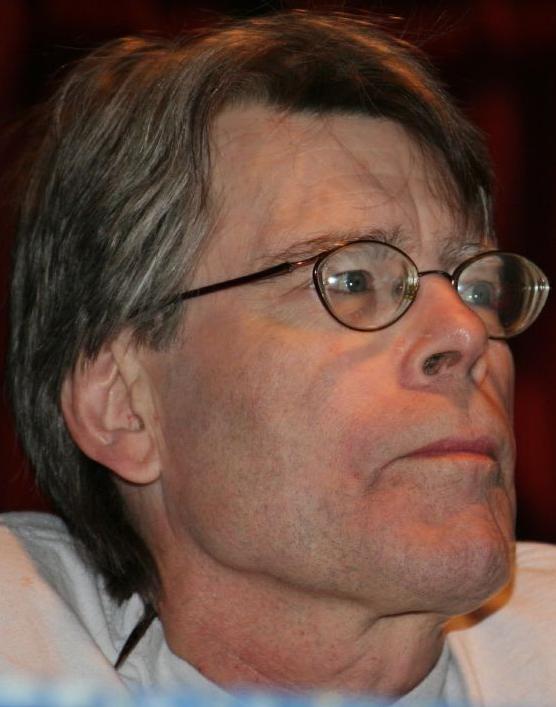
สตีเวน คิง

| name = สตีเฟน คิง
| image = Stephen King, Comicon.jpg
| imagesize = 150px
| pseudonym = ริชาร์ด บาคแมน, จอห์น สวิเทน
| birth_place = พอร์ตแลนด์ ,รัฐเมน, สหรัฐอเมริกา
| occupation = นักเขียนนวนิยาย, นักเขียนเรื่องสั้น, นักเขียนบทภาพยนตร์, คอลัมนิสต์, นักแสดง, ผู้อำนวยการสร้าง, ผู้กำกับภาพยนตร์
| father = โดนัลด์ เอ็ดวิน คิง
| mother = เนลลี่ รูธ พิวส์บิวรี่ คิง
| genre = นิยายวิทยาศาสตร์, สยองขวัญ, แฟนตาซี, ดราม่าชีวิต
| debut_works = "Carrie" (พ.ศ. 2517)
| signature = Stephen King Signature.svg
สตีเฟน เอ็ดวิน คิง () เป็นนักเขียนนิยายเขย่าขวัญ ชาวอเมริกัน เกิดวันที่ 21 กันยายน พ.ศ. 2490 เคยใช้นามปากกาว่า "ริชาร์ด บาร์คแมน" (Richard Bachman) และ "จอห์น สวิเธน" (John Swithen) เขียนนวนิยายเรื่องแรกคือ "Carrie" ในปี พ.ศ. 2515 ตีพิมพ์โดยสำนักพิมพ์ Doubleday & Co. Biography Celeb State's Stephen King เรียกข้อมูลวันที่ 30-09-2550 มีนิยายของคิงถูกนำไปสร้างเป็นภาพยนตร์และบทละครโทรทัศน์ เช่น " 'Salem' s Lot", "It", "Misery", "Pet Sematary"
ในปี พ.ศ. 2546 มูลนิธิหนังสือแห่งชาติ (National Book Foundation) มอบรางวัล รางวัลหนังสือแห่งชาติ|"เหรียญสำหรับผู้มีผลงานทางวรรณกรรมอเมริกันอันดีเด่น" ให้แก่สตีเฟน คิง
== ประวัติ ==
สตีเฟน คิง เกิดเมื่อ 21 กันยายน พ.ศ. 2490 ที่เมืองพอร์ตแลนด์ ในรัฐเมน เป็นบุตรคนที่ 2 ของเอ็ดวิน คิง และ เนลลี รูธ พิลส์บูรี เขาเสียพ่อตั้งแต่วัยเด็ก ในปี พ.ศ. 2509 เขาได้เข้าเรียนในภาควิชาภาษาอังกฤษที่มหาวิทยาลัยเมน ที่เมืองออรอโน หลังจบการศึกษาเขาได้สอนวิชาภาษาอังกฤษในเมืองแฮมปเดน ในรัฐเมน
ด้านชีวิตส่วนตัว เขาสมรสกับทาบิธา คิง (นามกุลก่อนแต่งงาน: สปรูซ) เมื่อวันที่ 2 มกราคม พ.ศ. 2514 ทั้งคู่มีบุตรด้วยกัน 3 คนคือ นาโอมิ ราเชล คิง, โจ คิง และ โอเว่น คิง โดย 2 คนสุดท้ายนี้มีอาชีพเป็นนักเขียนเช่นเดียวกับบิดา-มารดาของพวกเขาเอง
ในปี พ.ศ. 2542 สตีเฟน คิงประสบอุบัติเหตุร้ายแรงด้วยการโดนรถชนระหว่างเดินออกกำลังกายตอนเช้าอยู่บนถนนใกล้บ้านในรัฐเมน เขาถูกนำตัวส่งโรงพยาบาลและเข้าทำการผ่าตัด ระหว่างการพักฟื้นร่างกาย จึงเขียนหนังสือชื่อ "On Writing" ซึ่งกล่าวถึงที่มาของการเขียนหนังสือ และแรงบันดาลใจที่ทำให้เขียนหนังสือหลาย ๆ เล่ม
== ผลงาน ==
=== นวนิยาย ===
* "Carrie" แปลในชื่อ แครี่
* Salem's Lot"
* "The Shining" แปลในชื่อ The Shining คืนนรก (วรรณวิภา) และ โรงแรมนรก (Beat)
* "The Stand" แปลในชื่อ The Stand
* "The Dead Zone"
* "Firestarter" แปลในชื่อ เผามันเลย
* "Cujo"
* "The Gunslinger"
* "Pet Sematary" แปลในชื่อ กลับจากป่าช้า
* "Christine"
* "Cycle of the Werewolf"
* "The Talisman"
* "The Eyes of the Dragon"
* "It" แปลในชื่อ อิท
* "The Dark Tower II: The Drawing of the Three"
* "Misery" แปลในชื่อ คลั่ง ขัง ฆ่า
* "The Tommyknockers" แปลในชื่อ Tommyknockers
* "The Dark Half"
* "The Dark Tower III: The Waste Lands"
* "Needful Things" แปลในชื่อ สู่ฝันสนธยา
* "Gerald's Game"
* "Dolores Claiborne"
* "Insomnia"
* "Rose Madder"
* "Desperation" แปลในชื่อ Desperation
* "The Green Mile"
* "The Dark Tower IV: Wizard and Glass"
* "Bag of Bones"
* "The Girl Who Loved Tom Gordon"
* "Black House"
* "Dreamcatcher"
* "From a Buick 8"
* "The Dark Tower V: Wolves of the Calla"
* "The Dark Tower VI: The Song of Susannah"
* "The Dark Tower VII: Dark Tower"
* "The Colorado Kid"
* "Lisey's Story"
* "Cell"
* "Duma Key"
* "Under the Dome"
* "11/22/63" แปลในชื่อ 11/22/63 วันสังหาร
* "The Dark Tower: The Wind Through the Keyhole"
* "Doctor Sleep" แปลในชื่อ ลางนรก
* "Joyland" แปลในชื่อ Joyland
* "Mr. Mercedes" แปลในชื่อ มิสเตอร์เมอร์เซเดส
* "Revival" แปลในชื่อ ฟื้นคืน
* "Finders Keepers" แปลในชื่อ ใครดีใครได้
* "End of Watch" แปลในชื่อ อวสาน
* "The Outsider" แปลในชื่อ คนนอก
* "Elevation" แปลในชื่อ น้ำหนักสุดท้ายของสกอตต์ แครีย์
* "The Institute" แปลในชื่อ โค่นล้ม
* "Later" แปลในชื่อ และแล้วมันก็มา
* "If it beeds" แปลในชื่อ เมื่อเลือดไหลหลั่ง
* "Rage"
* "The Long Walk"
* "Roadwork"
* "The Running Man"
* "Thinner แปลในชื่อ สาปสยองยิปซี"
* "The Regulators"
* "Blaze"
* "Night Shift"
* "Different Season" แปลในชื่อ เรื่องเล่าต่างฤดู
* "The Body"
* "Rita Hayworth and Shawshank Redemption" แปลในชื่อ Shawshank Redemption
* "Apt Pupil"
* "The Body"
* "The Breathing Method"
* "Skeleton Crew"
* "Four Past Midnight"
* "Nightmares & Dreamscapes"
* "Hearts in Atlantis"
* "Everything's Eventual"
* "Just After Sunset"
* "Stephen King Goes to the Movies"
* "Full Dark, No Stars"
* "The Bazaar of Bad Dreams"
== อ้างอิง ==
หมวดหมู่:นักเขียนชาวอเมริกัน
หมวดหมู่:นักเขียนนวนิยายชาวอเมริกัน
หมวดหมู่:ผู้ได้รับรางวัลหนังสือแห่งชาติ
หมวดหมู่:ผู้ได้รับรางวัลโอ เฮนรี
หมวดหมู่:บุคคลจากพอร์ตแลนด์ (รัฐเมน)
หมวดหมู่:บุคคลที่ยังมีชีวิตอยู่